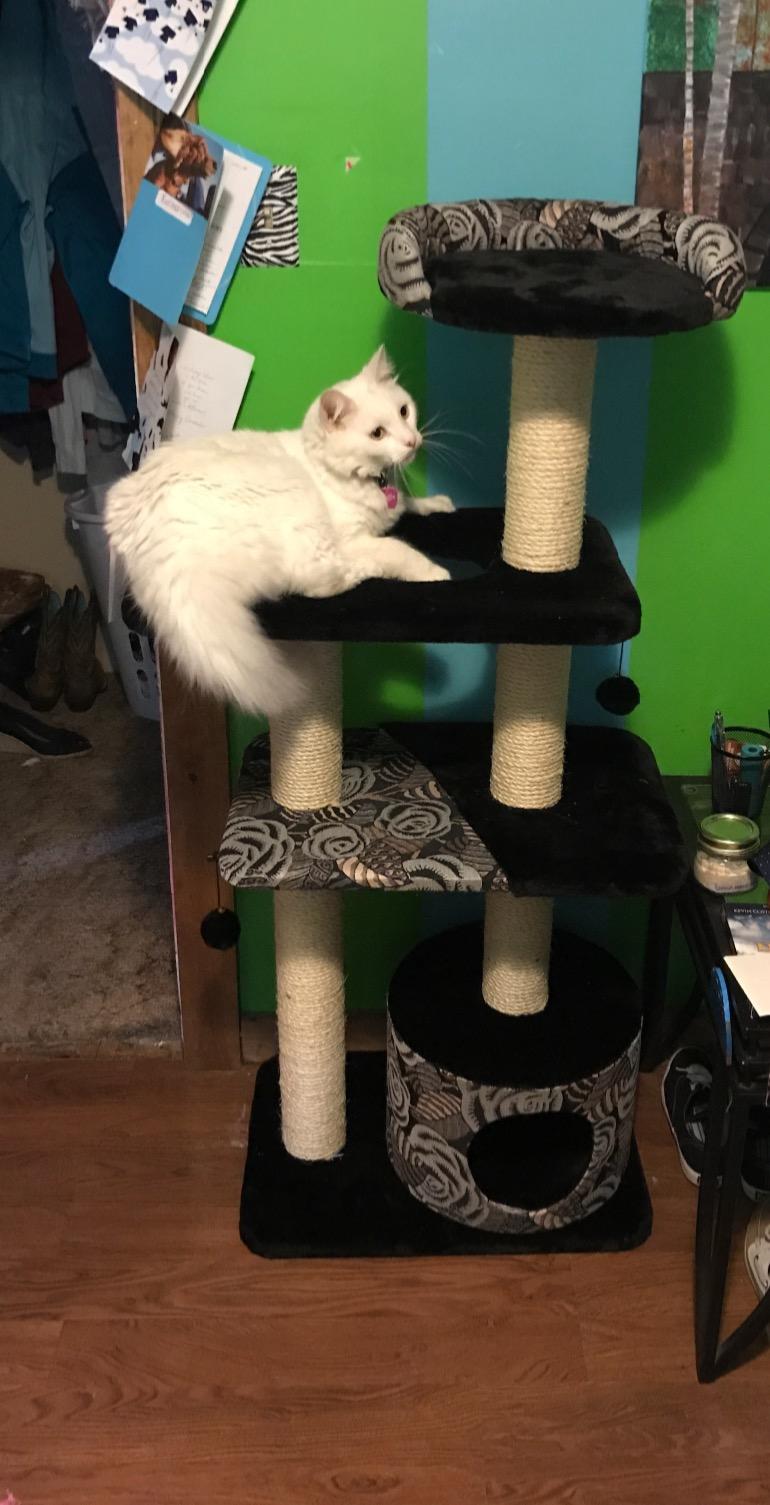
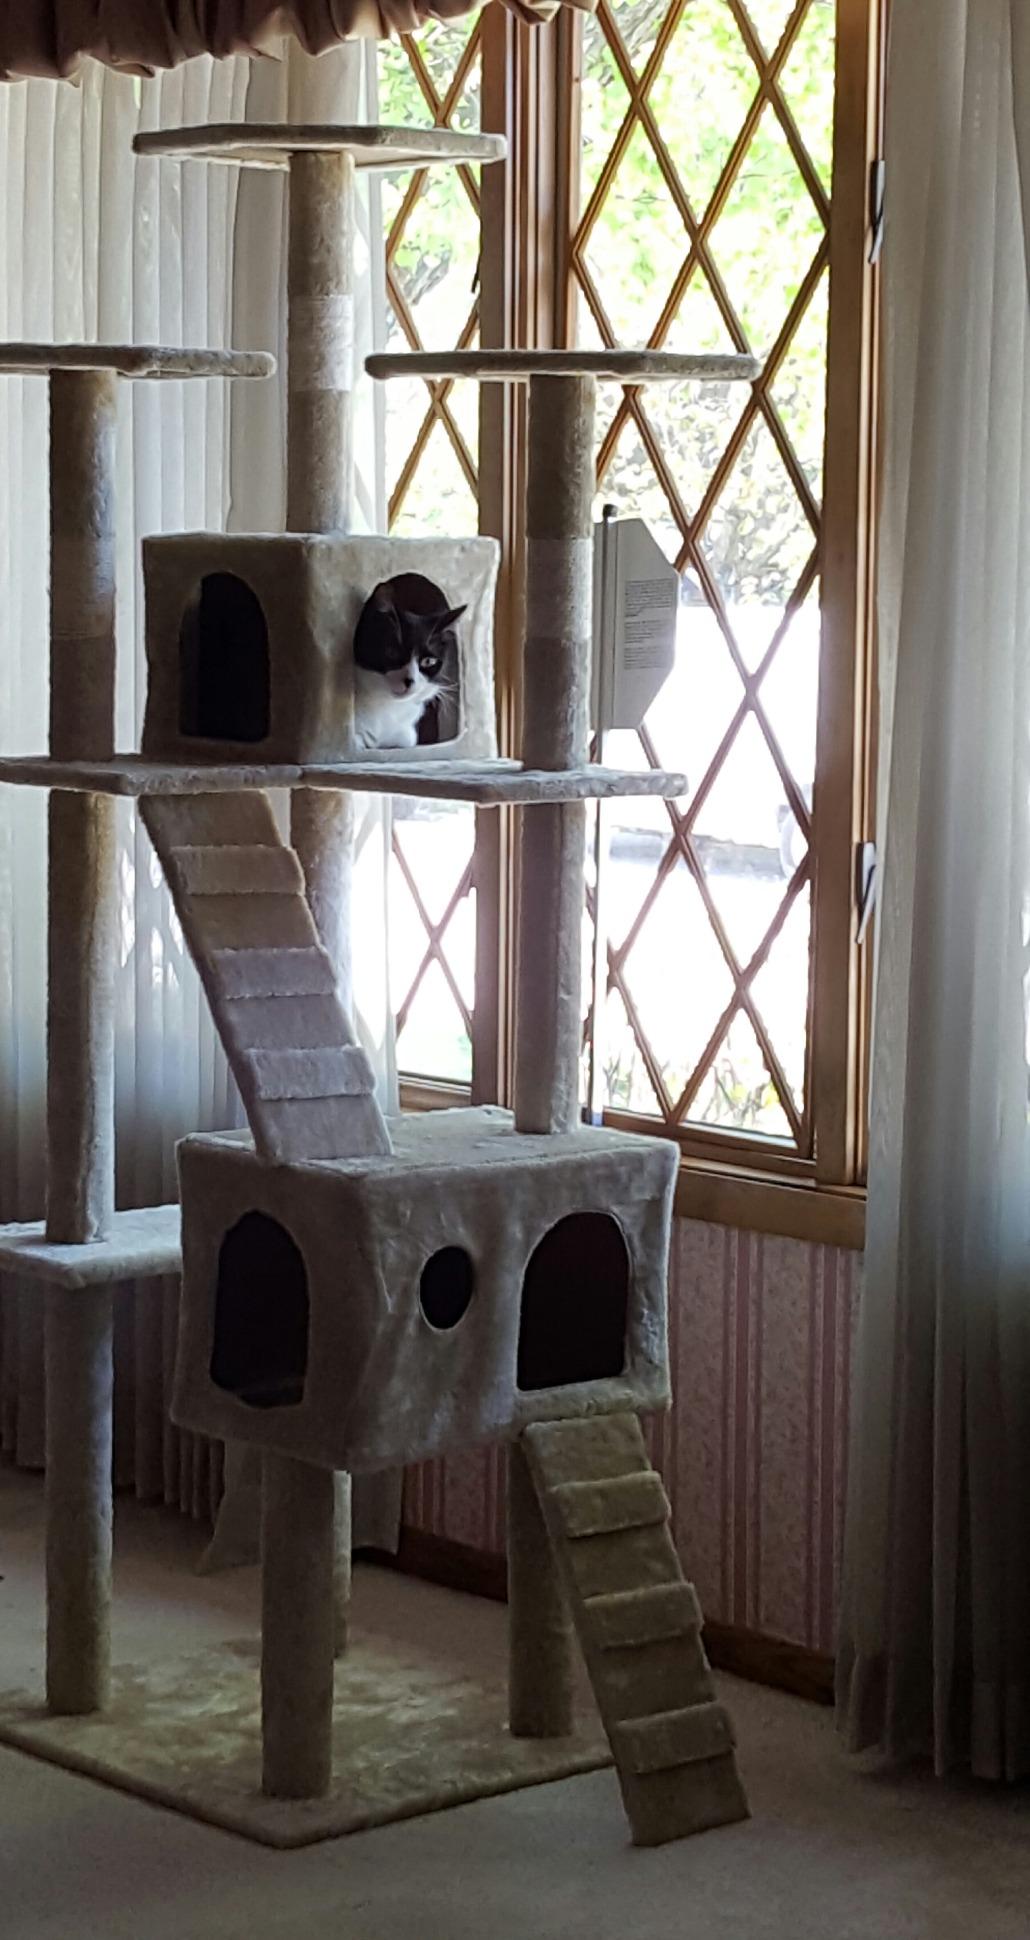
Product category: items_cat tree
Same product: no